YMCA

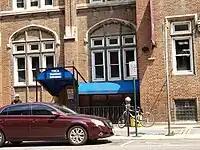
A YMCA with residential housing in Downtown Columbus, Ohio in 2021

The closure sparked criticism toward Criterion Capital, the property company which acquired the site, which already had a Criterion-owned Zedwell hotel in the basement. Conservation areas surrounds the building on all sides, but the building itself is excluded and may be demolished or redeveloped. Campaigners alleged that the company's focus on commercial redevelopment conflicted with the YMCA's historical mission of providing affordable and inclusive services for the community. The "Save the YMCA" campaign emerged as a grassroots effort to halt the closure, with supporters calling for a six-month pause to explore sustainable solutions for retaining the facilities. The campaign drew media attention, with coverage from BBC News and other outlets, highlighting concerns about the loss of vital community resources in central London.